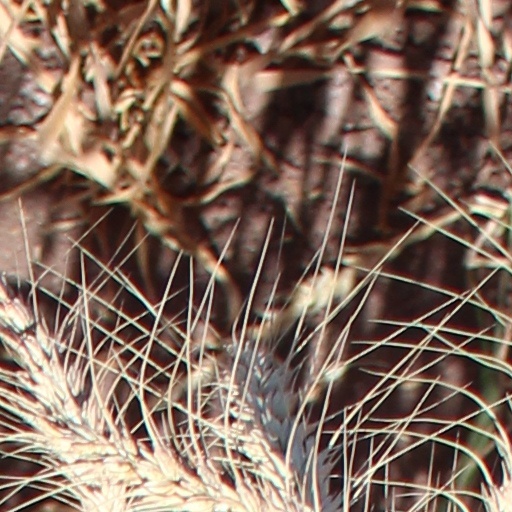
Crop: wheat